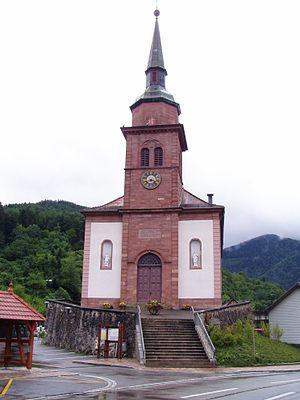
Urbès est une commune française située dans le département du Haut-Rhin, en région Grand Est.